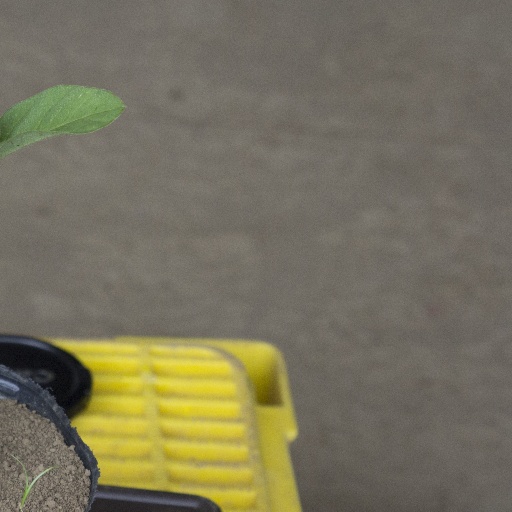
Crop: soybean